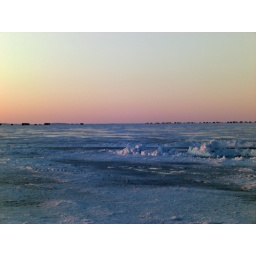
Seventeen miles across the lake (no sign of land in this picture)